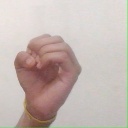
अक्षर: ऊ